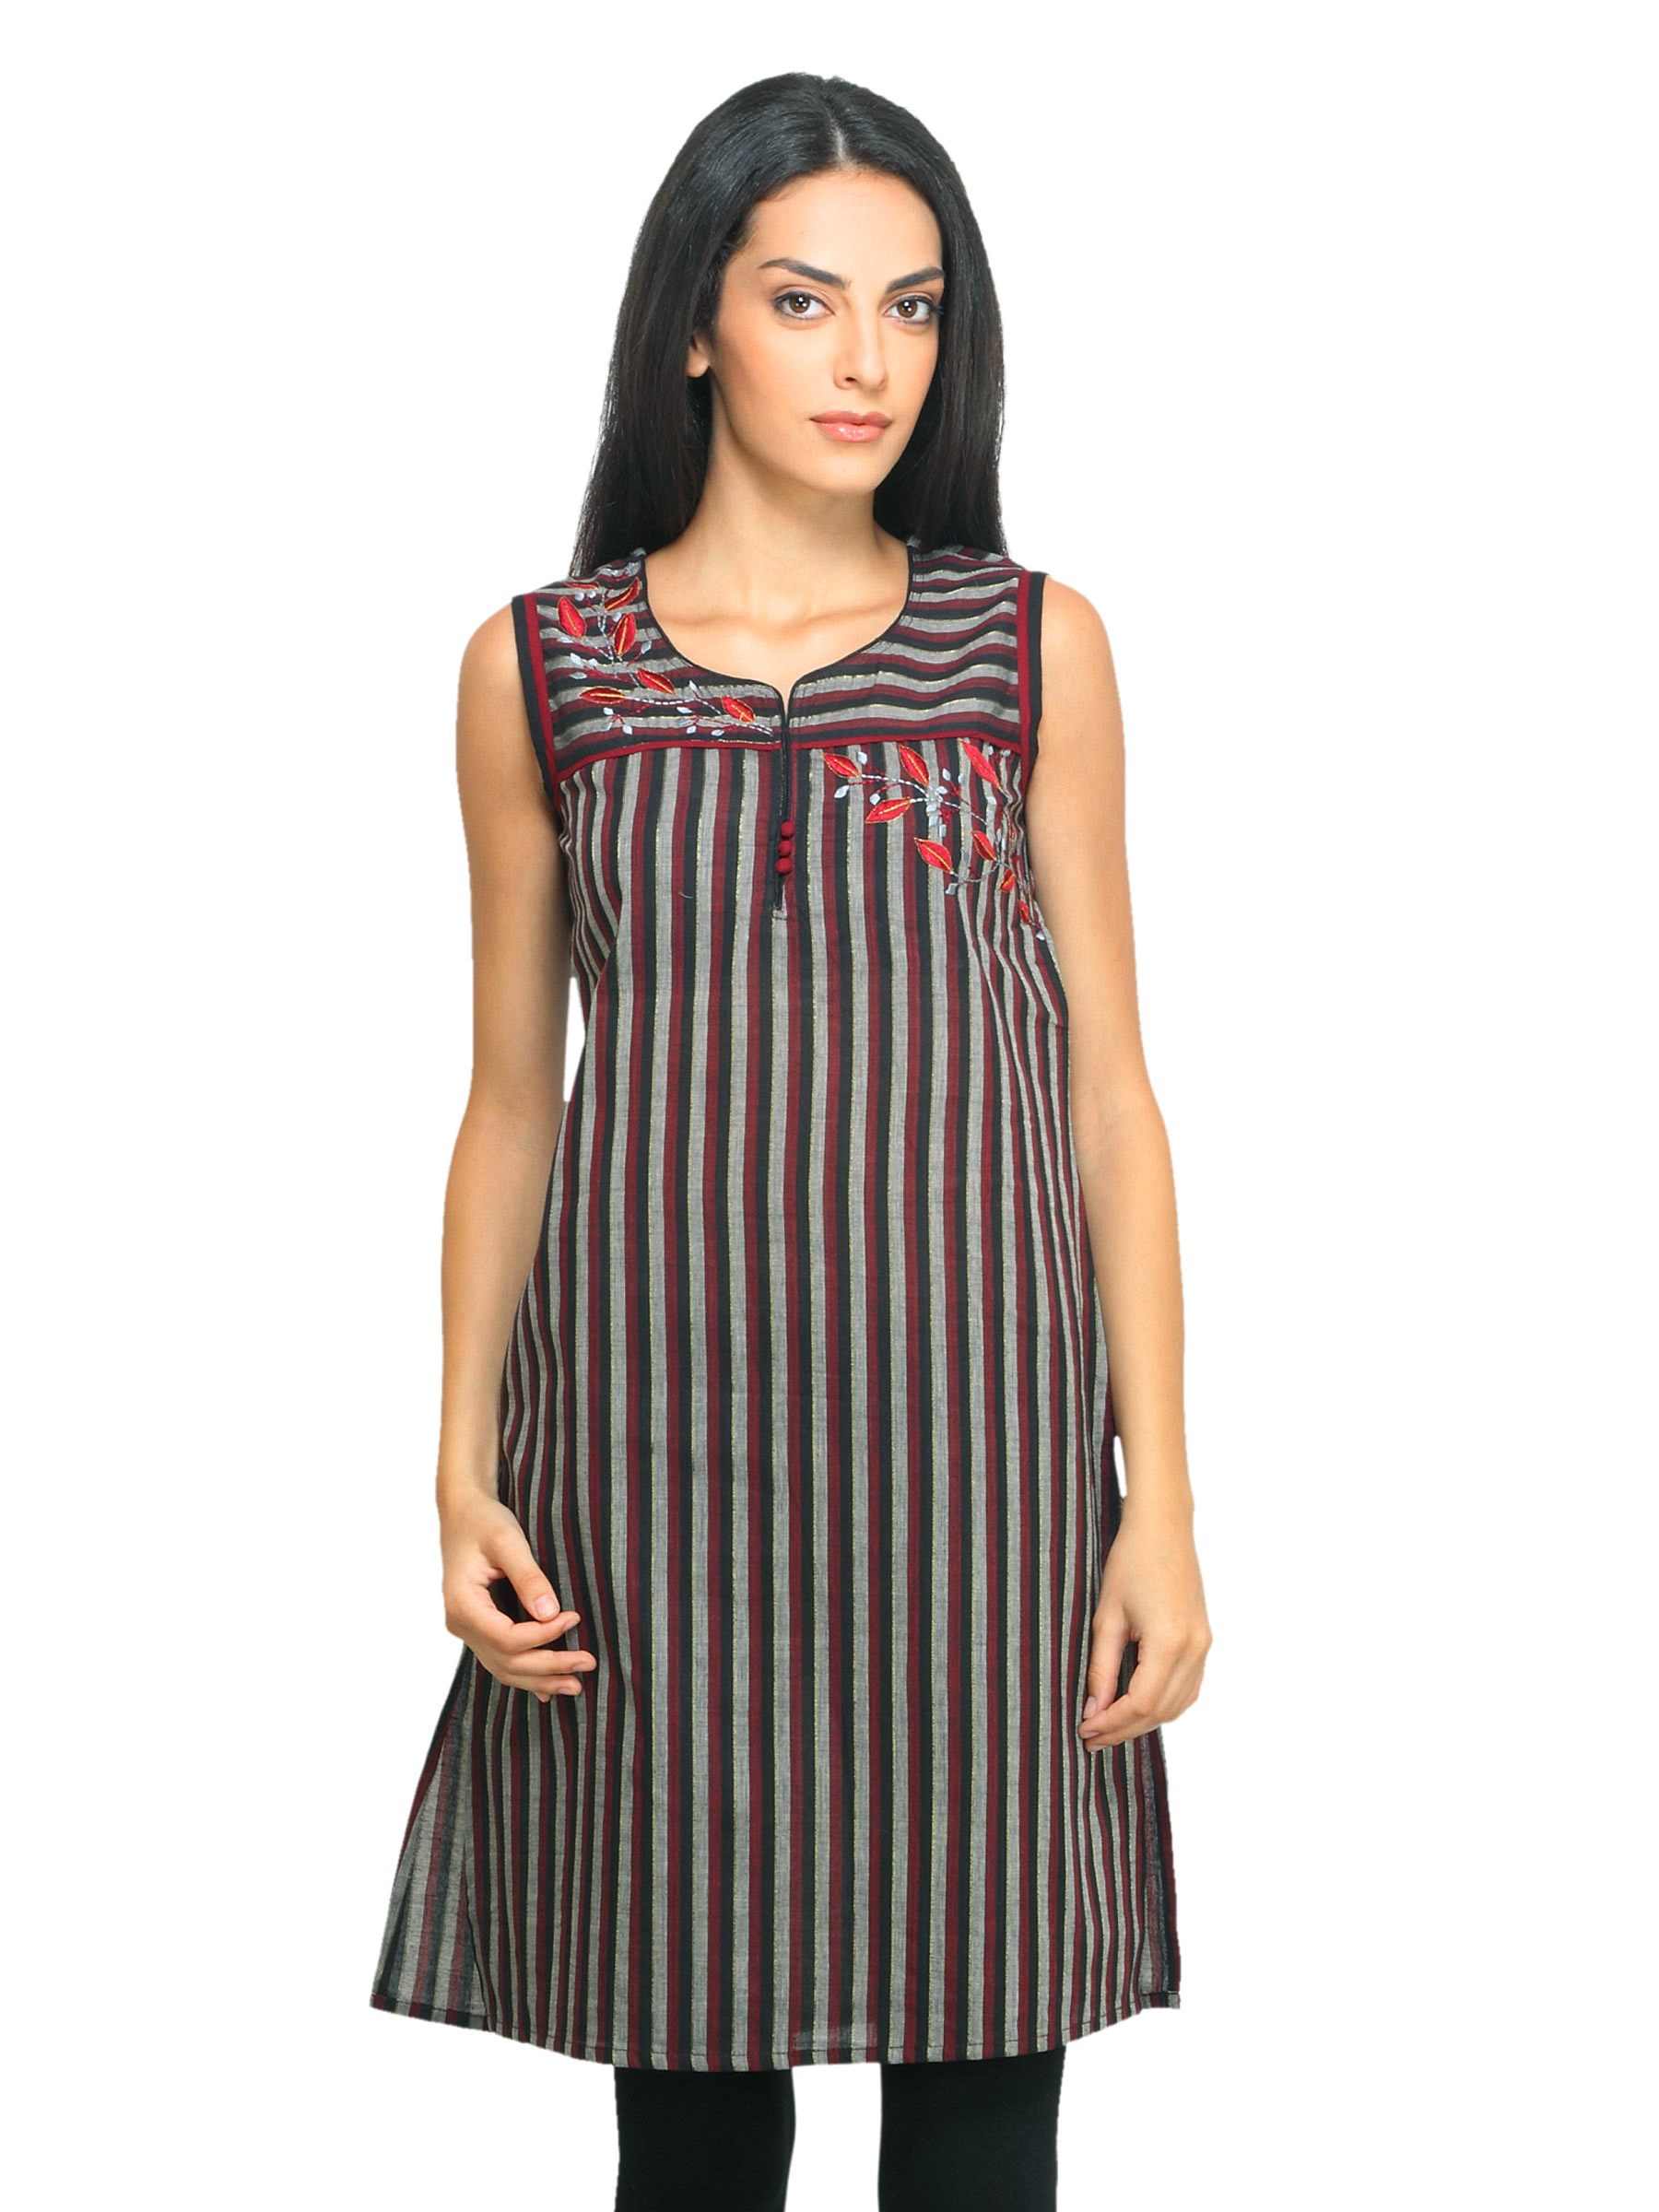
Mother Earth Women Striped Black & Maroon Kurta
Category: Apparel / Topwear / Kurtas
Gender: Women
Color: Black
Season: Summer 2012
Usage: Ethnic